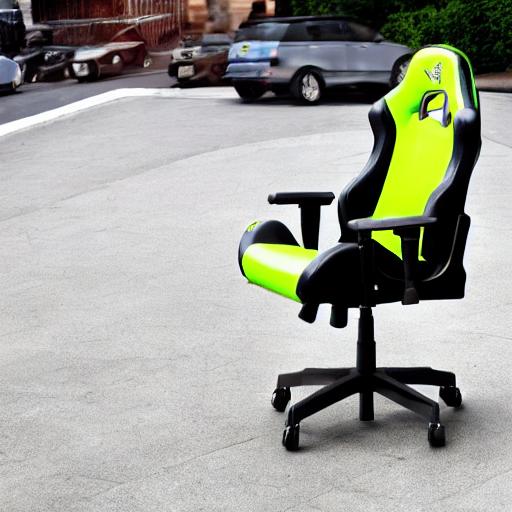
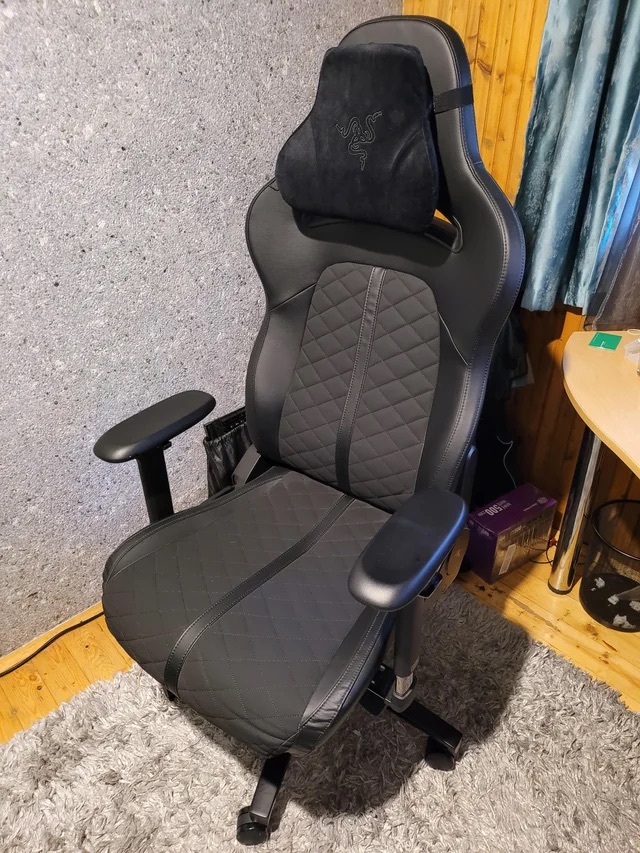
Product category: items_chair
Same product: no